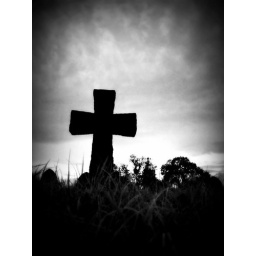
September 29 273/366. A simple stone cross in St Nicholas graveyard extension, Thorne, South Yorkshire.